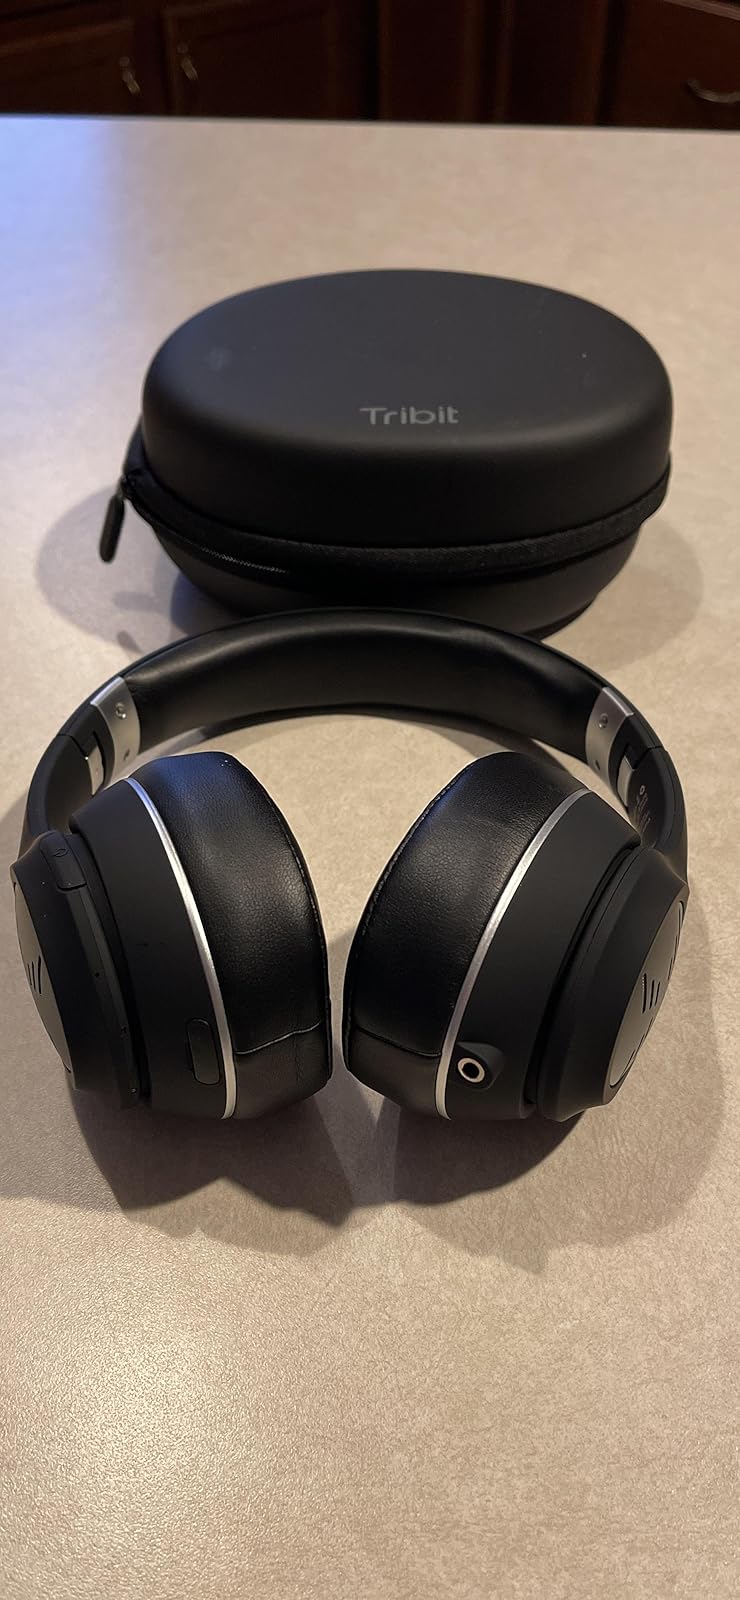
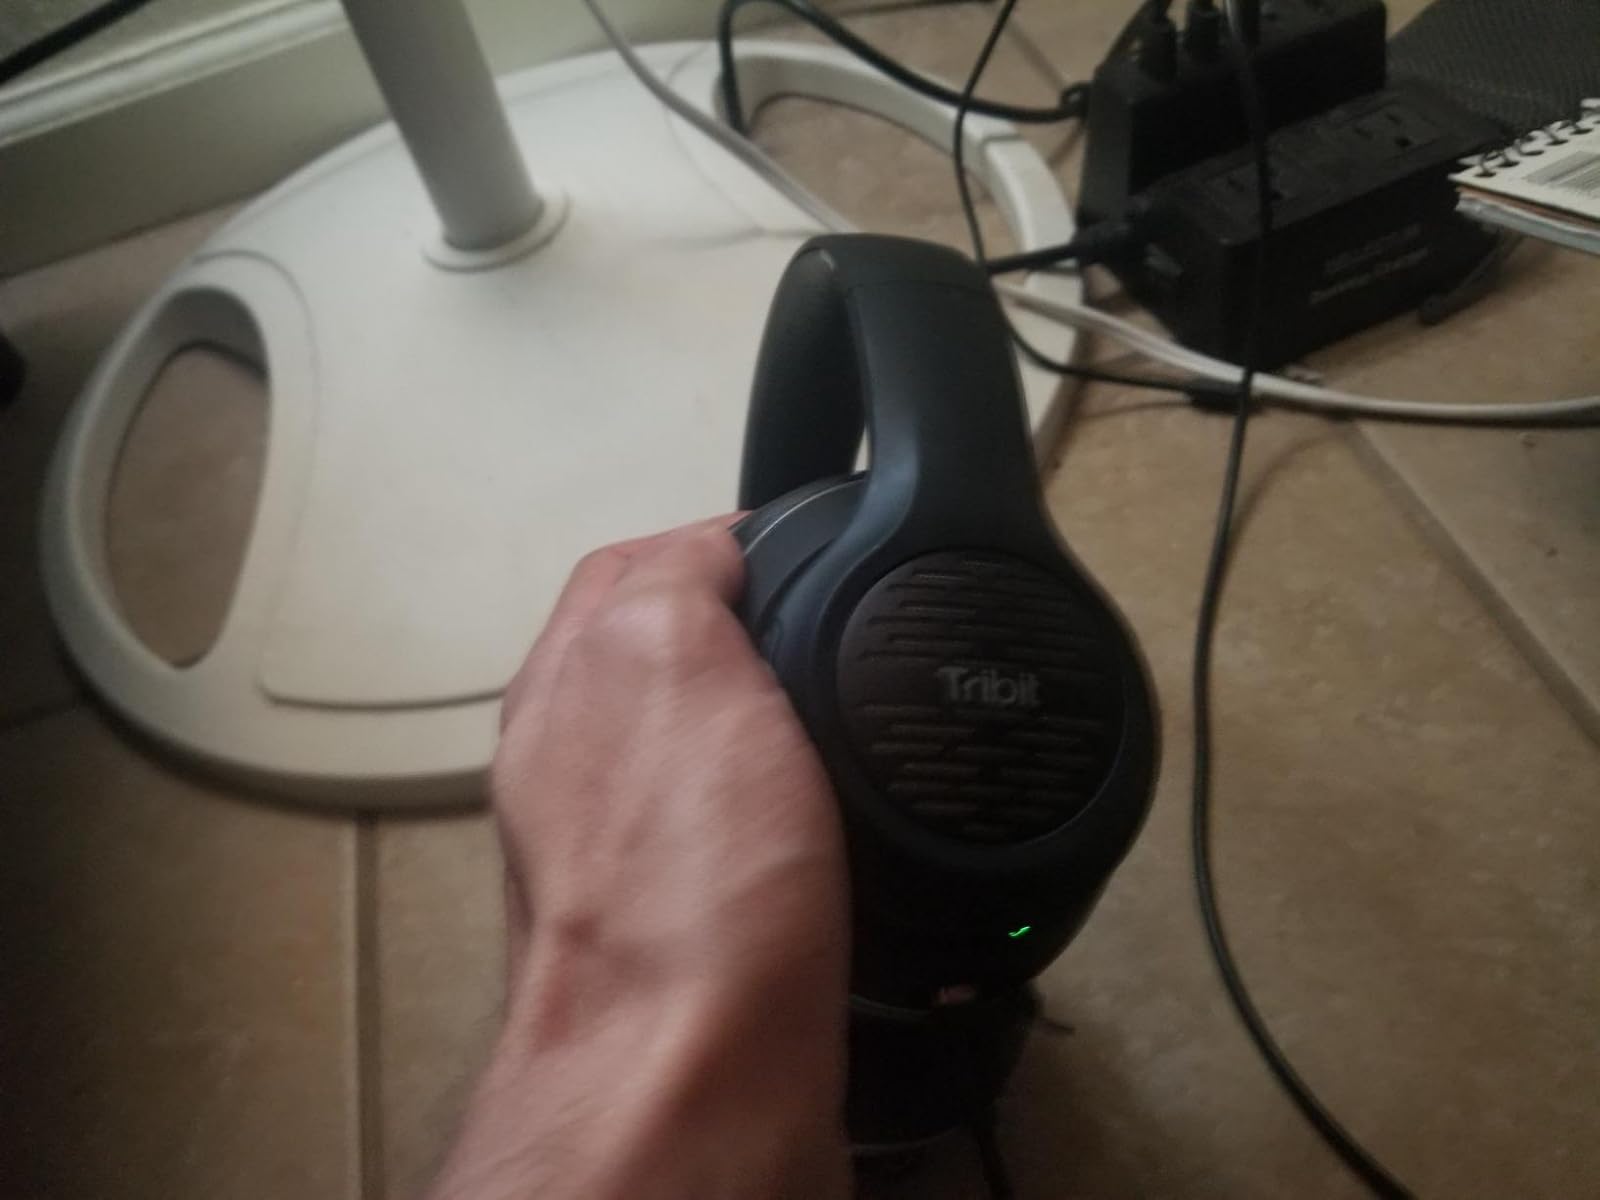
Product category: headphones
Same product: yes